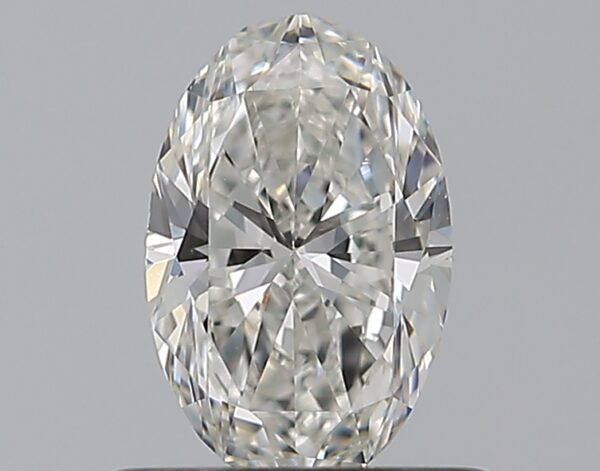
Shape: oval
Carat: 0.5
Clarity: VS1
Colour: F
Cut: EX
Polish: EX
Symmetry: VG
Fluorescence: ST
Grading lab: GIA
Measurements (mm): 6.66 x 4.29 x 2.66